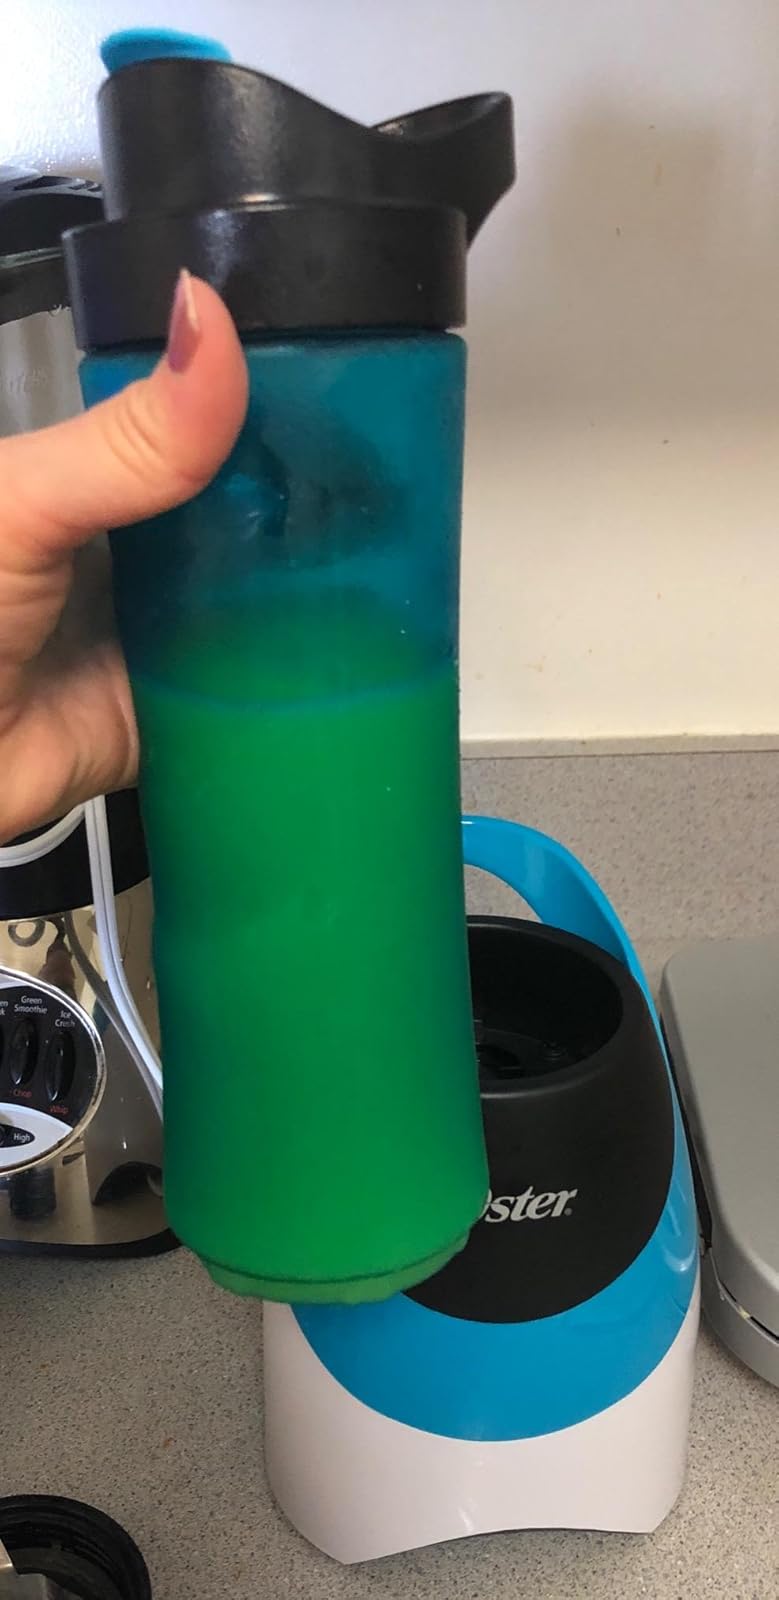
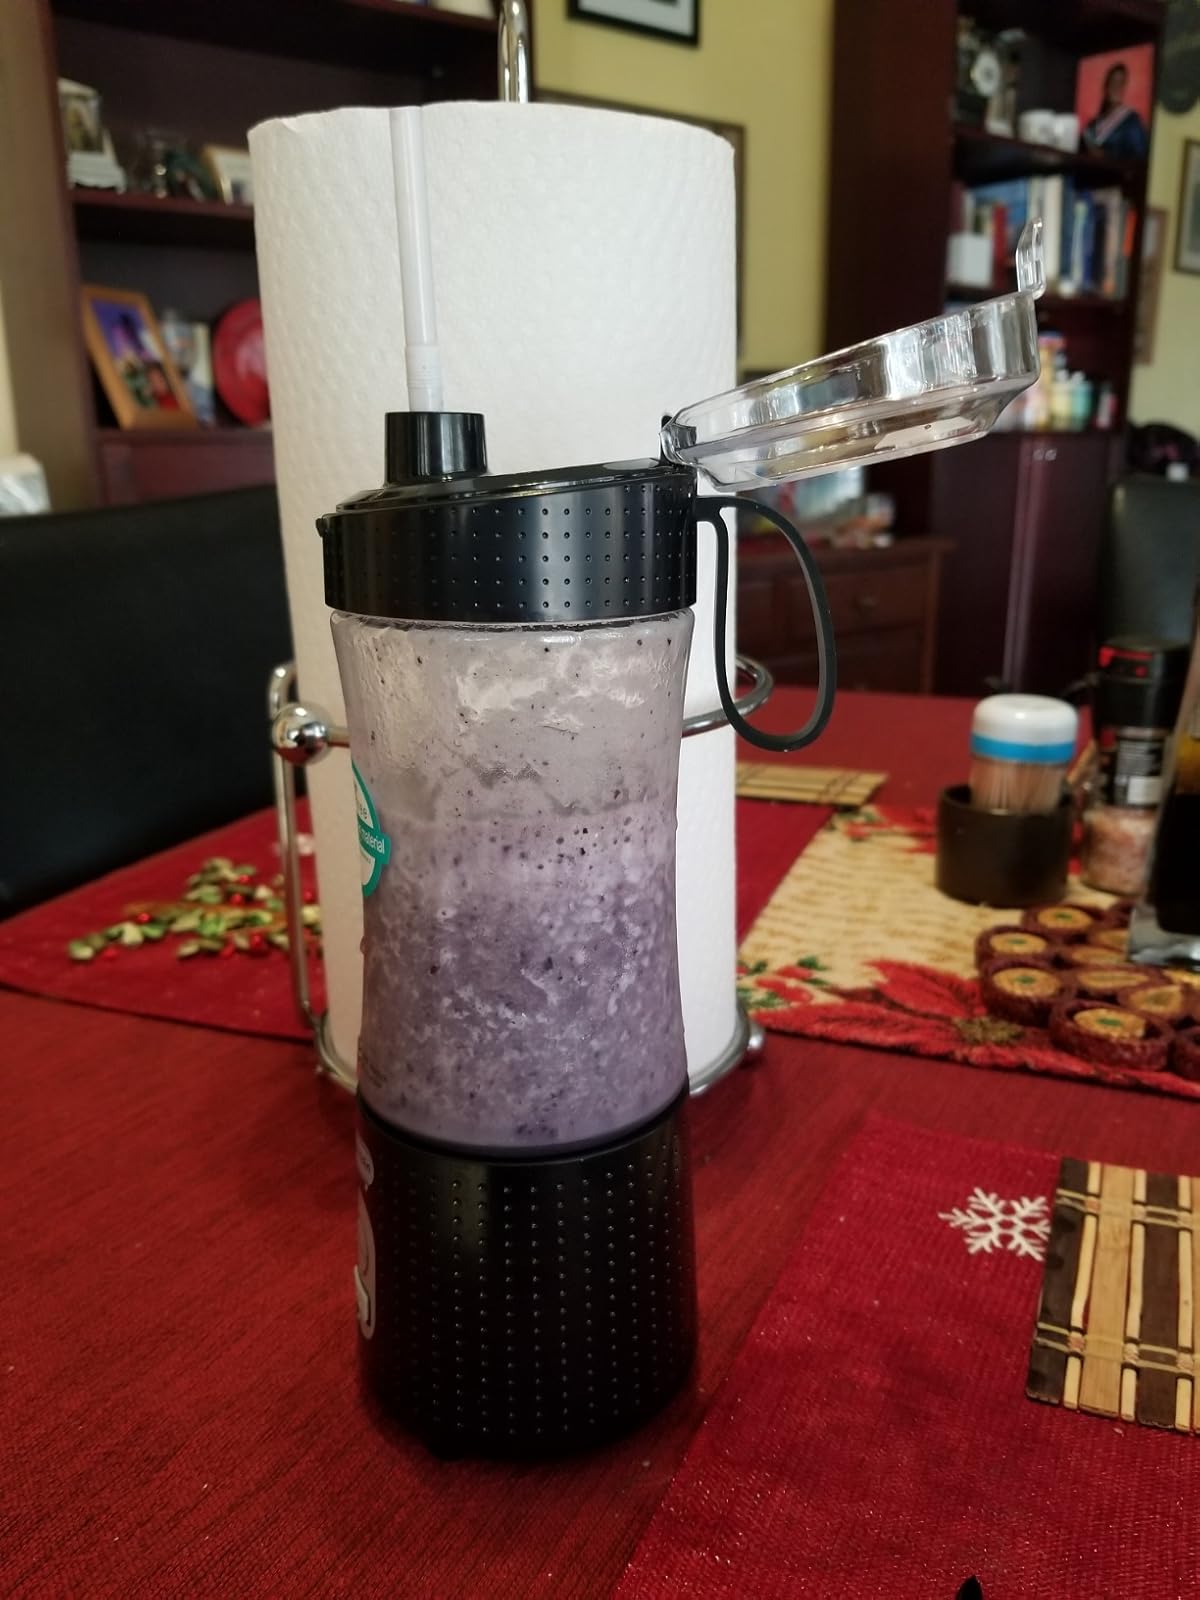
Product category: items_blender
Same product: no